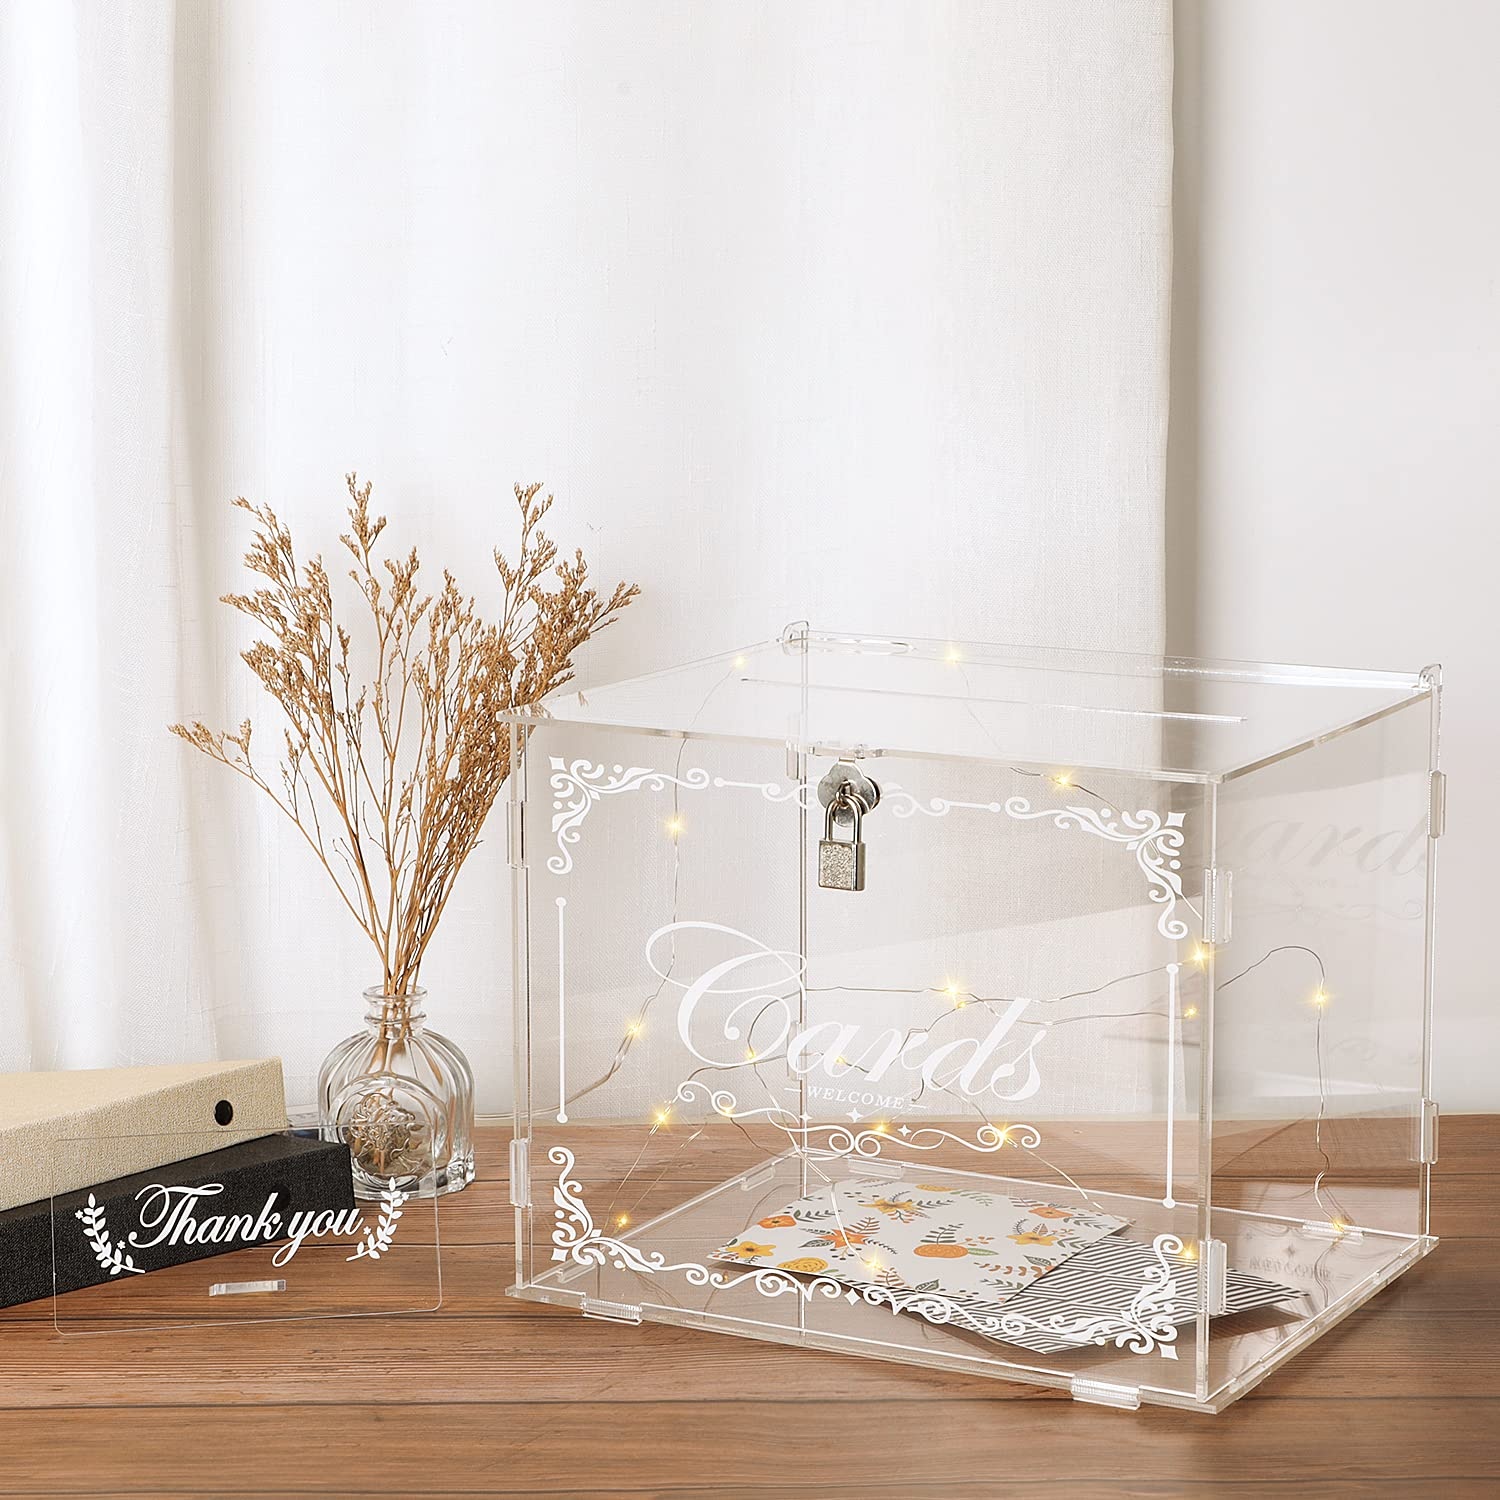
1 x RAW Customer Returns Benjia wedding card box made of acrylic wedding box gift card box, vintage large card box money box letter box post box with lock slot reception wedding birthday anniversary gift card box - RRP €28.07
Brand: Jobalots
Download Manifest: HERE Title Qty Unit Price Total Price ASIN EAN Benjia wedding card box made of acrylic wedding box gift card box, vintage large card box money box letter box post box with lock slot reception wedding birthday anniversary gift card box 1 €28.07 €28.07 B09LKTL9K7 N/A
Category: Arts & Entertainment > Party & Celebration > Party Supplies > Special Occasion Card Boxes & Holders